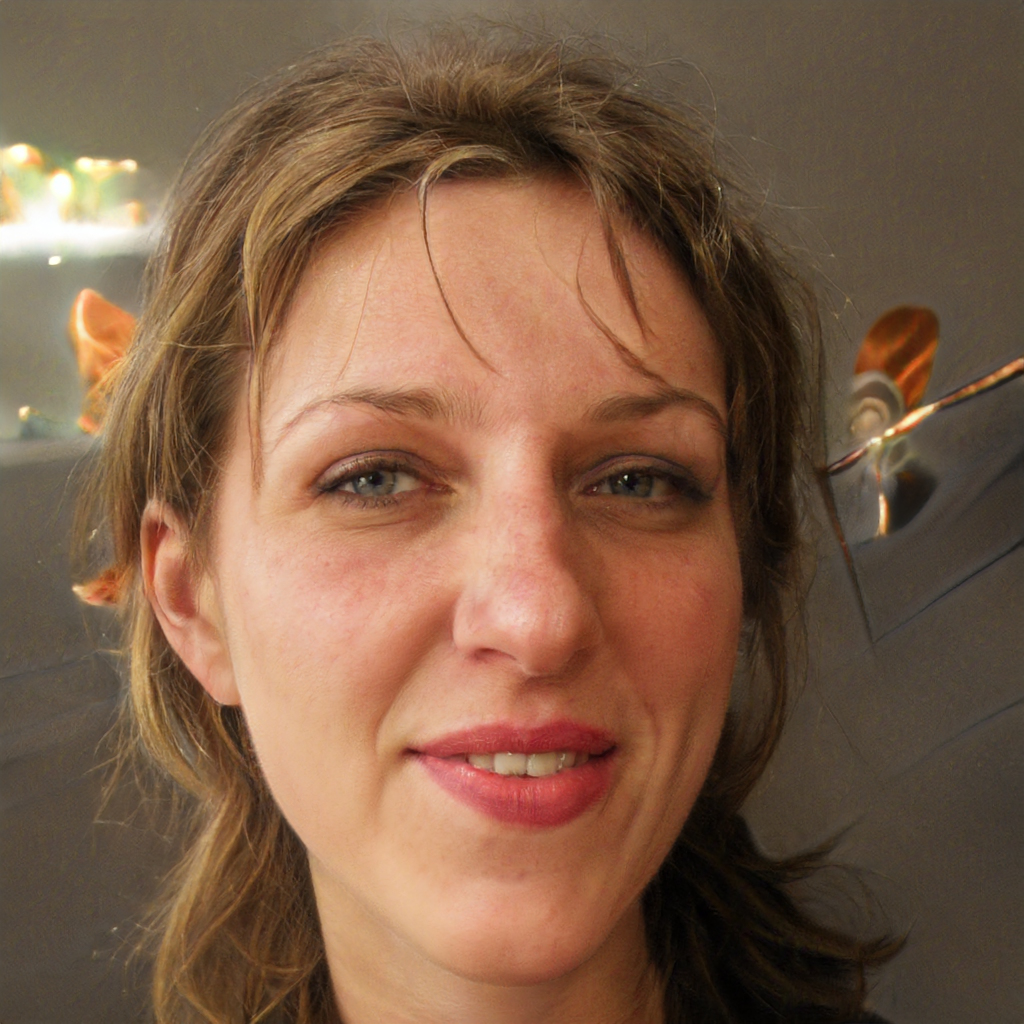
Gender: Female